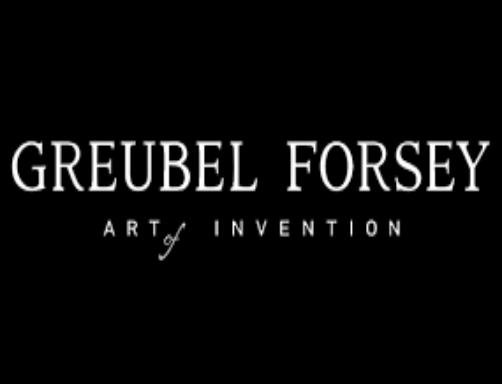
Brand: greubel forsey
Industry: Electronic